Ground squirrel

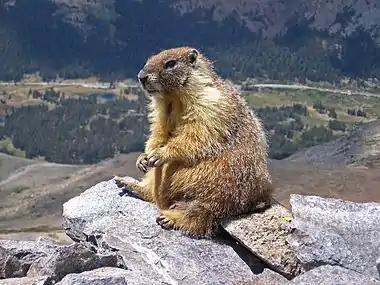
Watchful "rock chuck" or yellow-bellied marmot ("Marmota flaviventris") atop Mount Dana, Yosemite National Park in California

Basal and "incertae sedis" genera